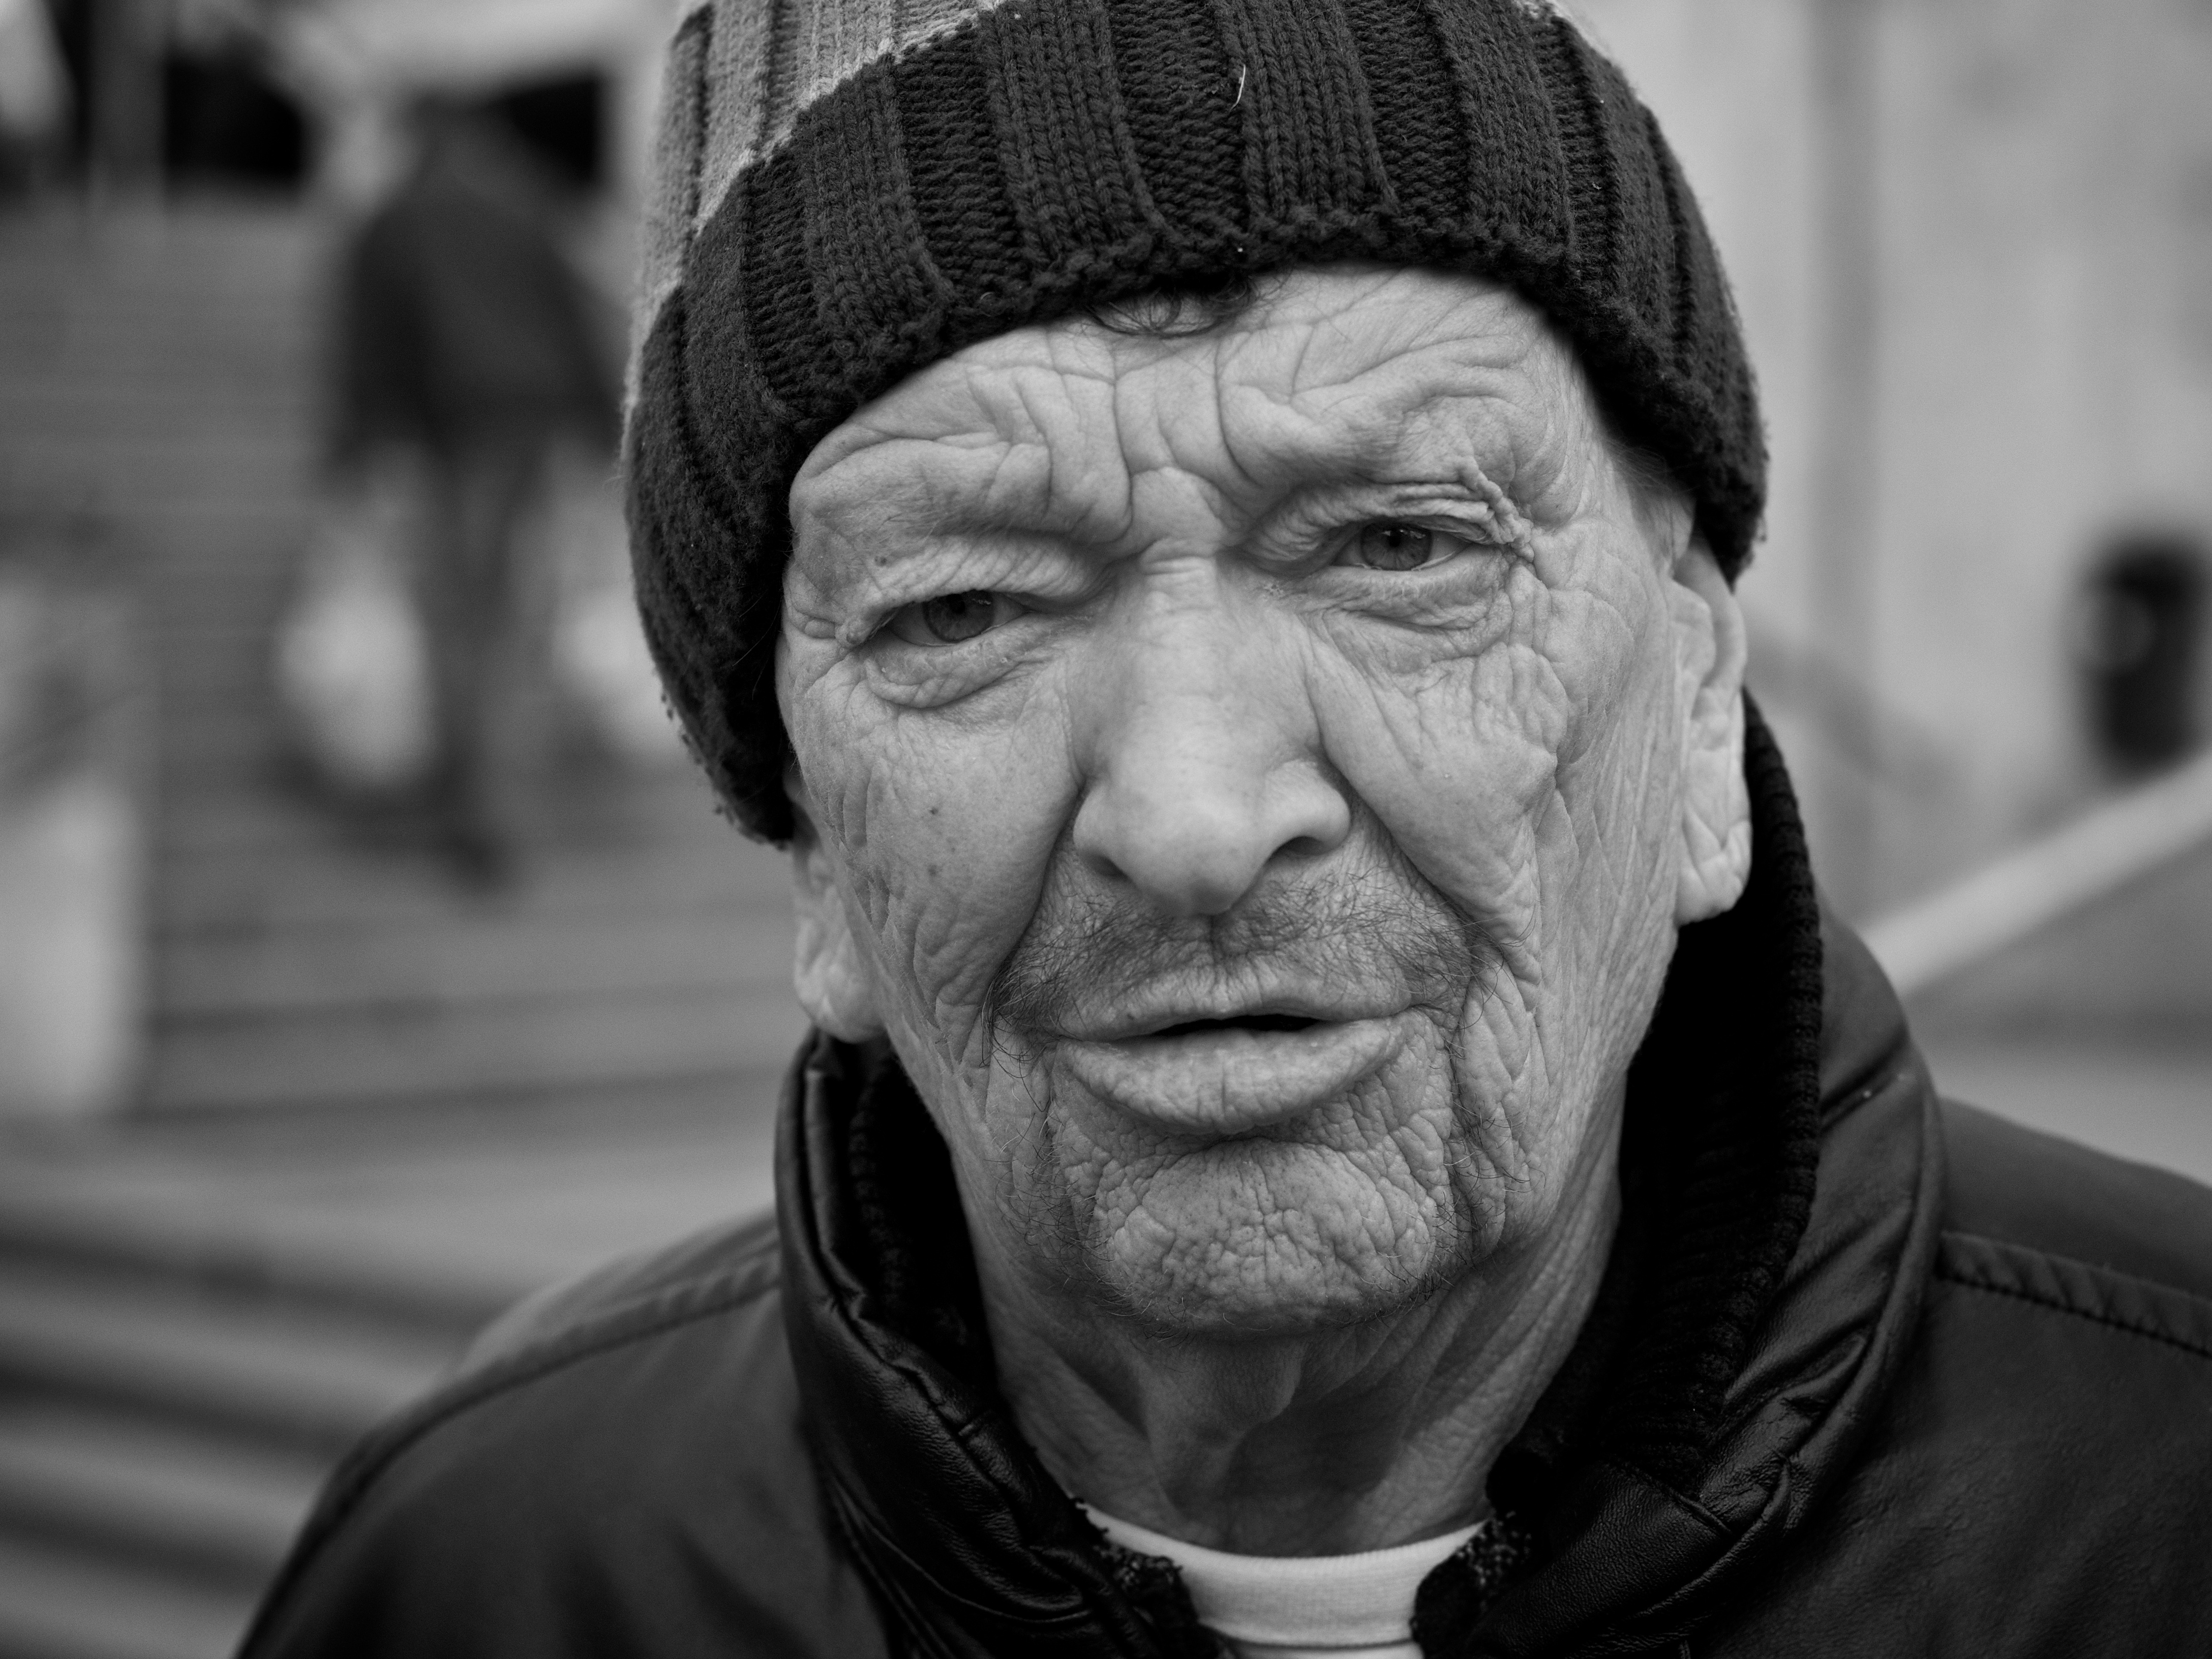
man, person, black and white, people, white, street, photography, ebook, male, portrait, training, black, monochrome, facial expression, smile, streetphotography, flickr, face, thomas, video, head, olympus, photograph, omd, fuji, leica, monochrom, leuthard, hcb, thomasleuthard, monochrome photography, portrait photography, facial hair